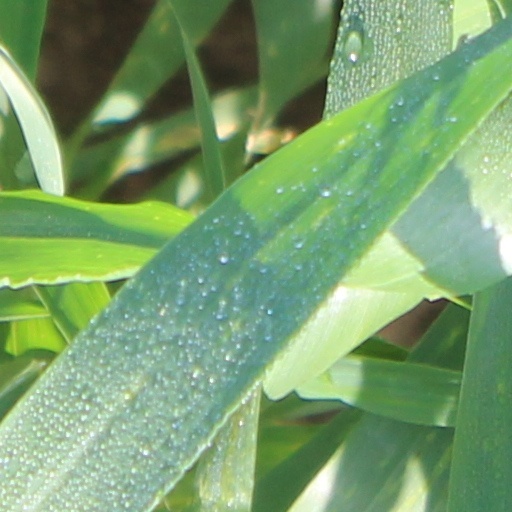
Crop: wheat